Aaju Peter

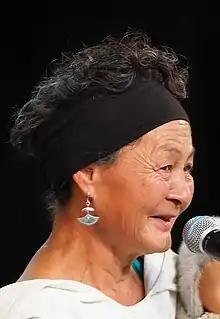
Aaju Peter at the opening ceremony at Riddu Riđđu 2019.

Aaju Peter (born 1960 in Arkisserniaq, Greenland) is an Inuk lawyer, activist and sealskin clothes designer. In 2012, she received the Order of Canada.